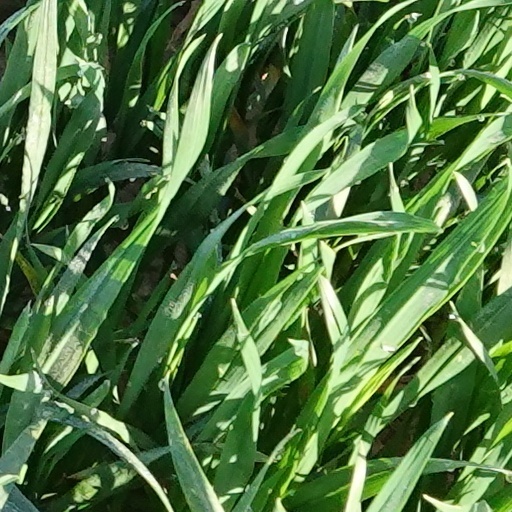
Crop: wheat